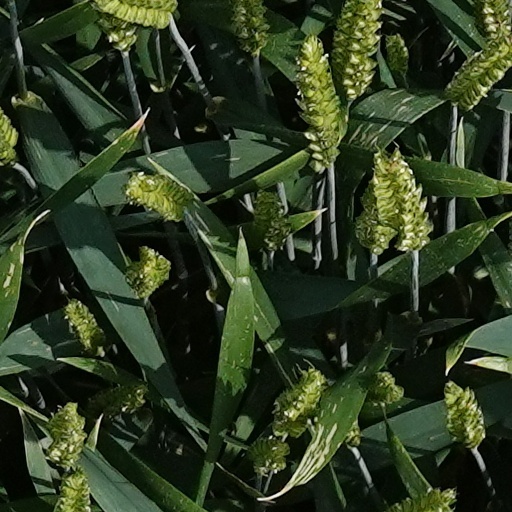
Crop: wheat